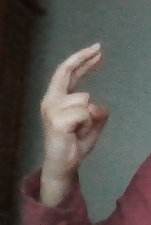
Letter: zay